The Sky at Night

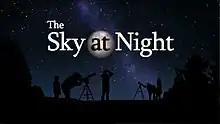

The Sky at Night is a documentary television programme on astronomy produced by the BBC. The show had the same permanent presenter, Sir Patrick Moore, from its first monthly broadcast on 24 April 1957 until 7 January 2013. The latter date was a posthumous broadcast, following Moore's death on 9 December 2012. This made it the longest-running programme with the same presenter in television history. Many early episodes are missing, either because the tapes were wiped or discarded, or because the episode was broadcast live and never recorded in the first place.